10th Mountain Division

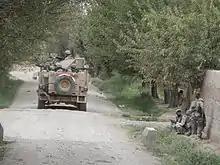
1st Battalion, 87th Infantry Regiment infantry engaging Taliban.

On 3 December 1992, the division headquarters was designated as the headquarters for all Army Forces (ARFOR) of the Unified Task Force (UNITAF) for Operation Restore Hope. Major General Steven L. Arnold, the division Commander, was named Army Forces commander. The 10th Mountain Division's mission was to secure major cities and roads to provide safe passage of relief supplies to the Somali population suffering from the effects of the Somali Civil War.